Apulian cuisine

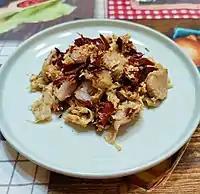
"Lampascioni" salade

Eggs are an essential ingredient for pasta in Northern Italy, but in Apulia and other regions of Southern Italy only semolina and water is used. This was done mainly for economic reasons, because eggs were considered too valuable for an everyday dish like pasta. Omitting eggs from pasta dough allowed their use in other dishes.